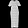
Label: Dress